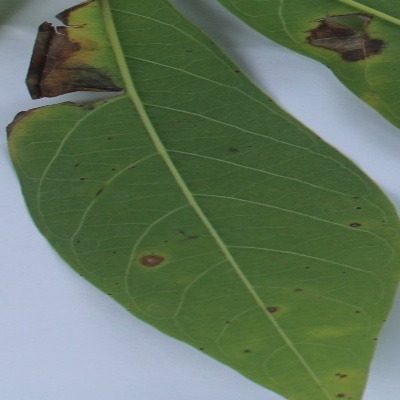
Crop: Cassava
Condition: bacterial blight